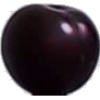
Label: cherry_wax_black